Joel Jones (mayor)

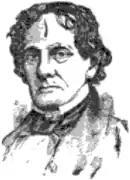

Joel Jones (October 26, 1795 – February 3, 1860) was an American lawyer, jurist, and mayor of Philadelphia.